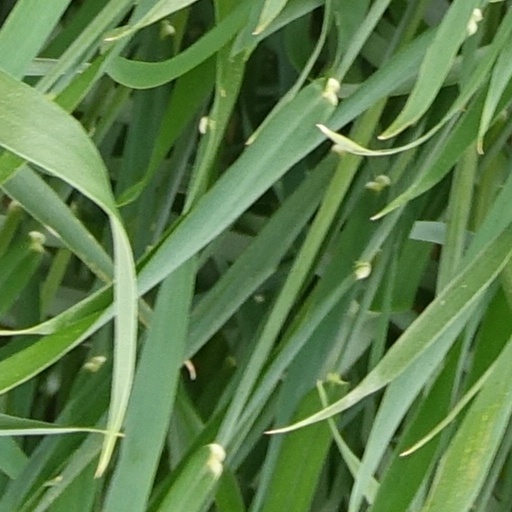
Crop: wheat